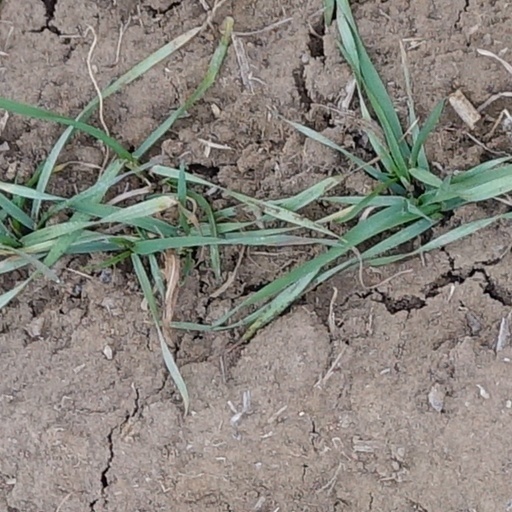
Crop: wheat